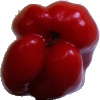
Label: Pepper Red 1